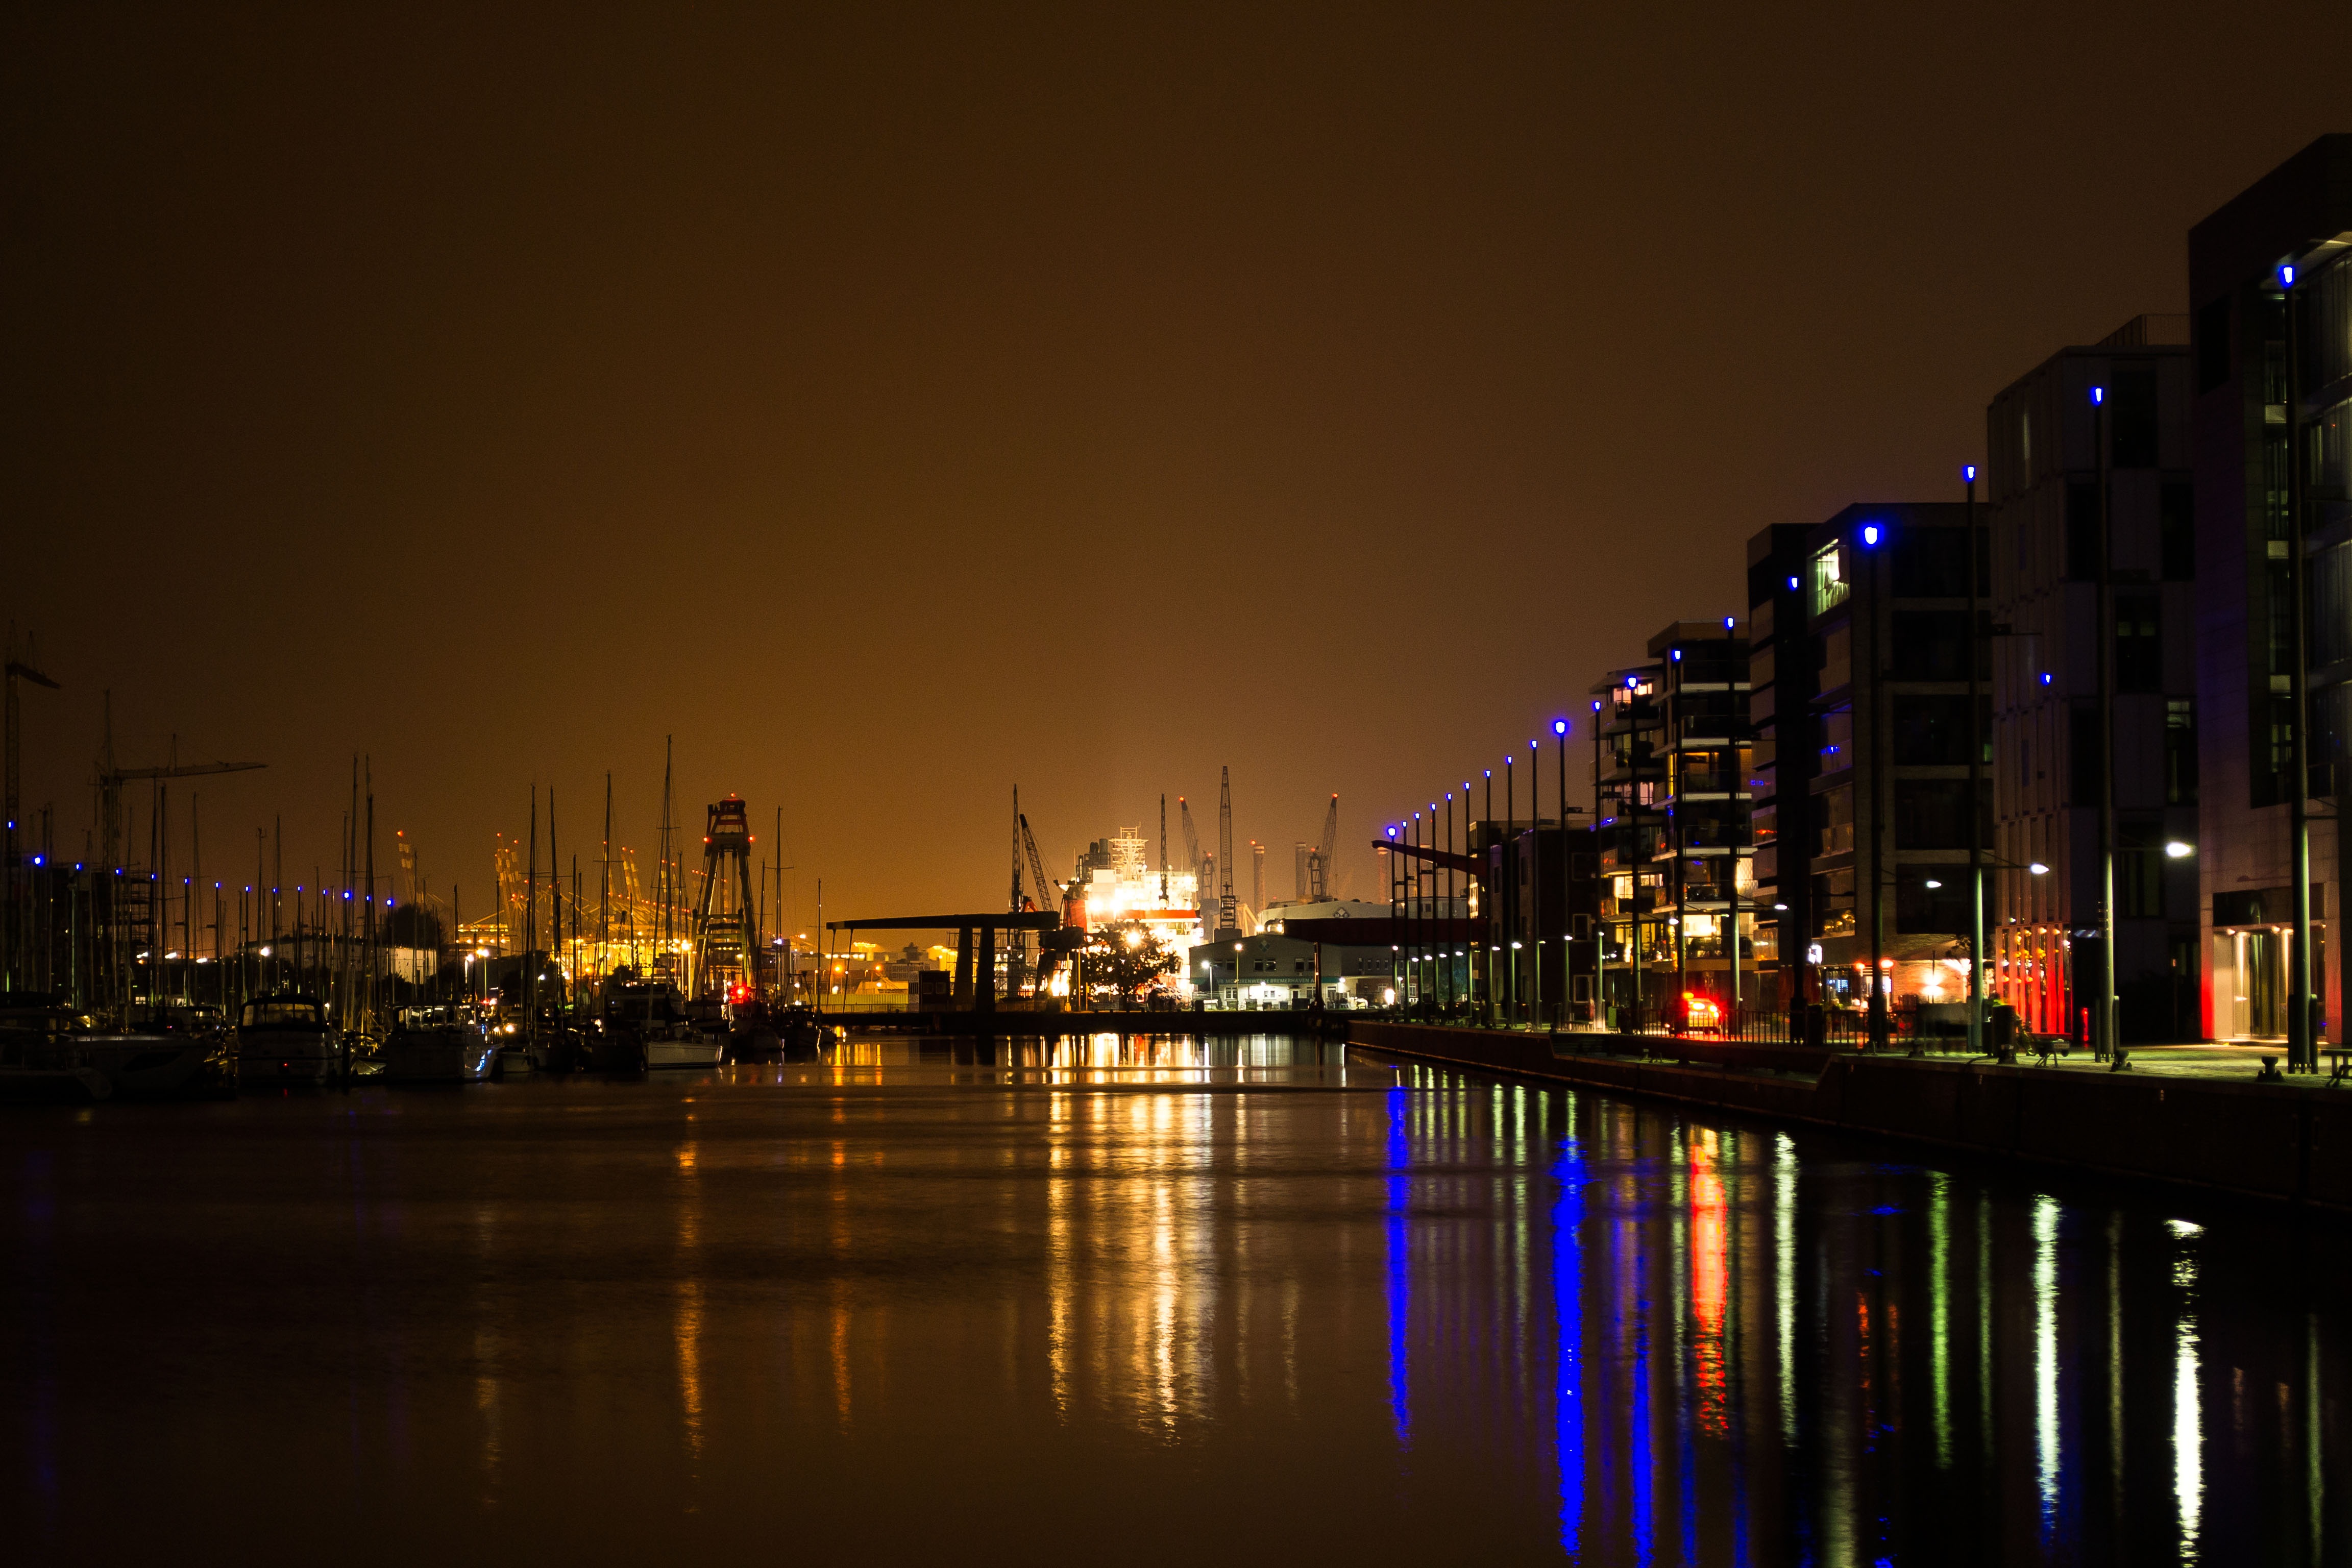
water, light, skyline, night, dawn, city, atmosphere, skyscraper, cityscape, downtown, dusk, evening, reflection, darkness, lights, abendstimmung, mirroring, metropolis, urban area, human settlement, bremerhafen